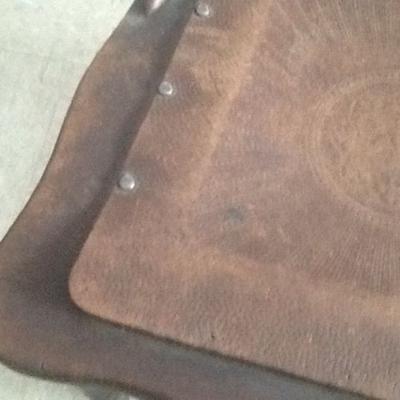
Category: chair